F. X. Hadi Rudyatmo

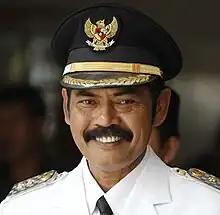

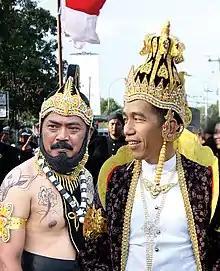
F. X. Hadi Rudyatmo and Jokowi as Surakarta's mayor in traditional Javanese "wayang wong" costume.

Fransiskus Xaverius Hadi Rudyatmo (born 13 February 1960) is an Indonesian politician and former Mayor of Surakarta. His party is the Indonesian Democratic Party – Struggle (PDI-P).